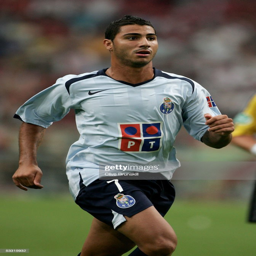
football player during the friendly match .